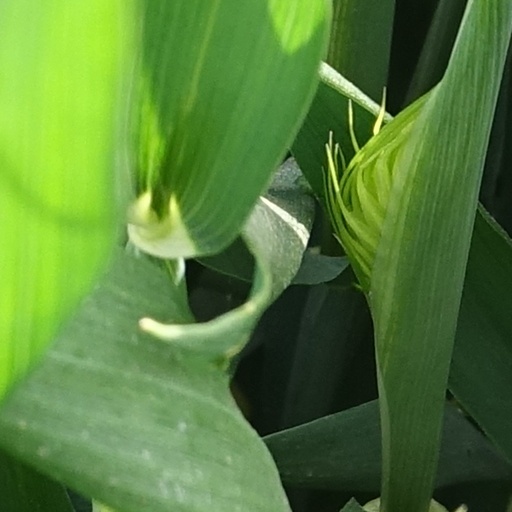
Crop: wheat